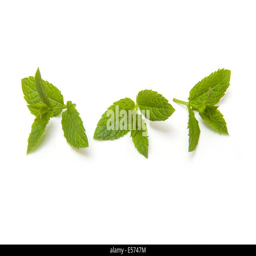
fresh sprig of mint isolated on a white studio background